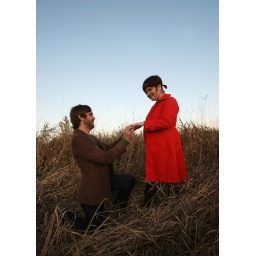
Taken in a field off highway 41 between Oshkosh and Fond Du Lac.